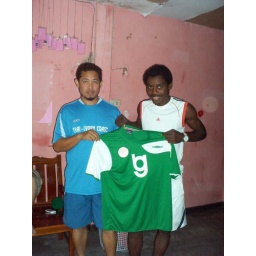
when gazakingue sign in bangkok glass fc